Day Is Done (film)

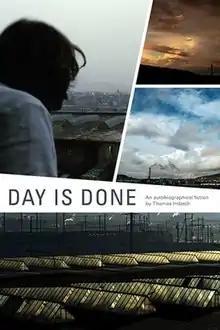
Film poster

Day Is Done is an autobiographical fiction film by Swiss director Thomas Imbach. The film was first shown at the Berlin International Film Festival in 2011. "Day is Done" combines answering machine messages with the view out of Imbach's studio over a period of 15 years. "Day is Done" toured several international festivals throughout 2011, including Planete + Doc Film Warsaw in May 2011, the Jerusalem Film Festival in July 2011, the Melbourne International Film Festival, the Japanese Yamagata International Documentary Film Festival, and the Chicago International Film Festival in October 2011.